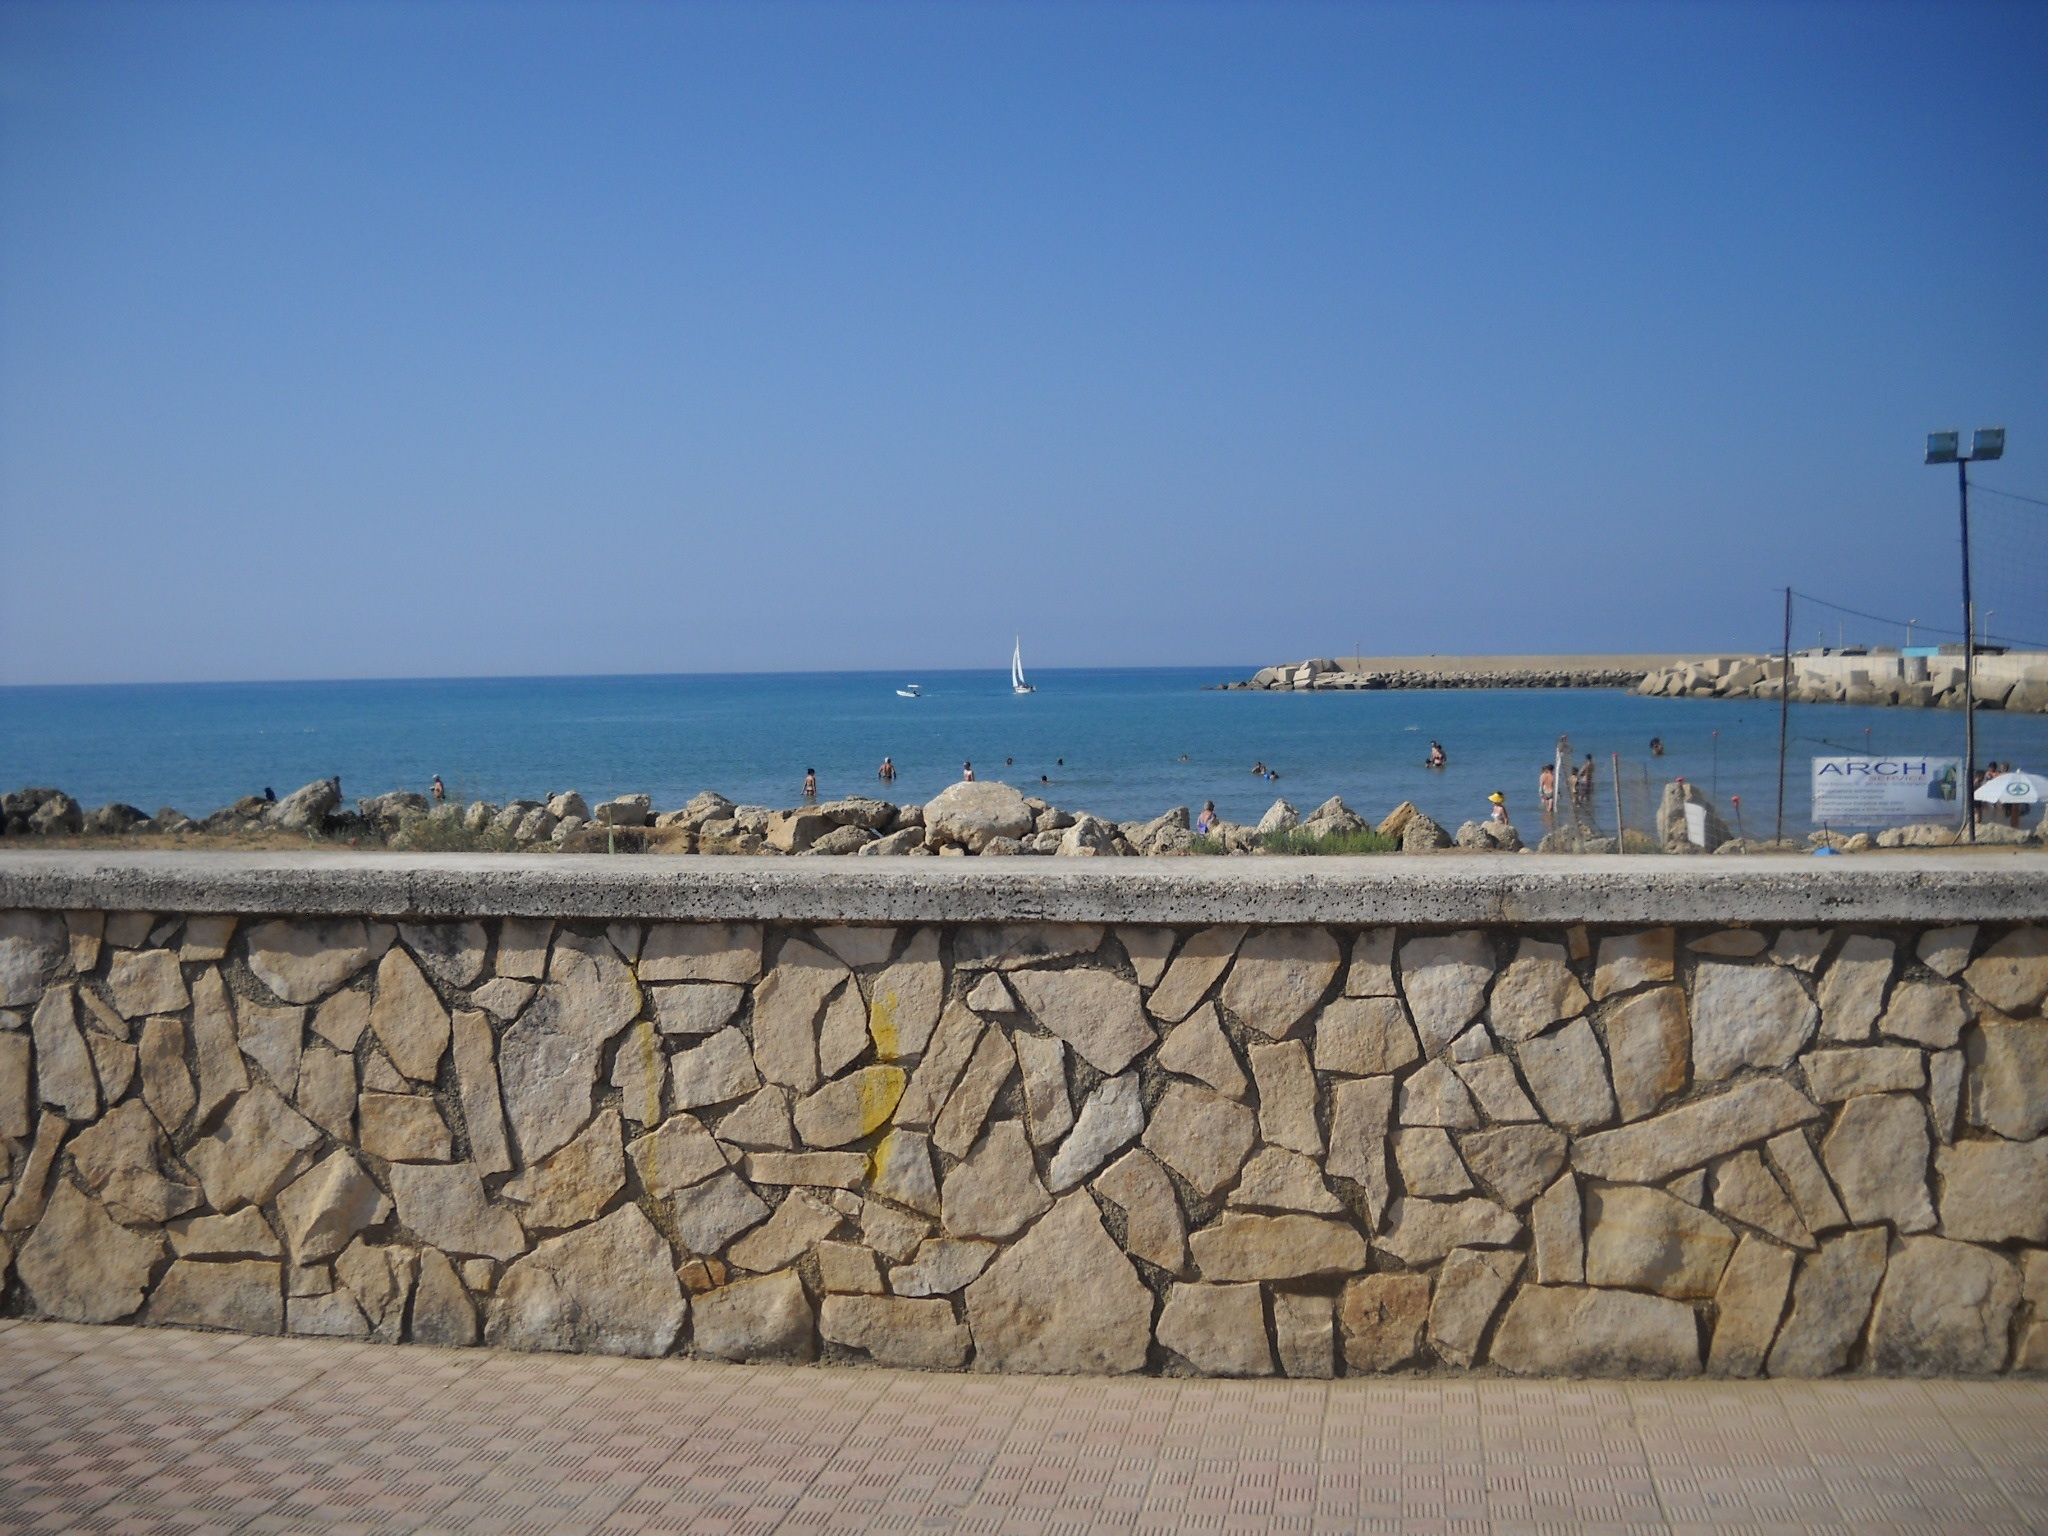
beach, sea, coast, sand, rock, ocean, boardwalk, shore, wall, pier, walkway, vacation, bay, terrain, breakwater